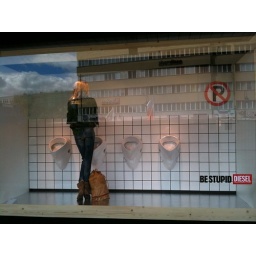
Tien etalages van het #KaDeWe zijn ingericht door #Diesel in het kader van #BeStupid.